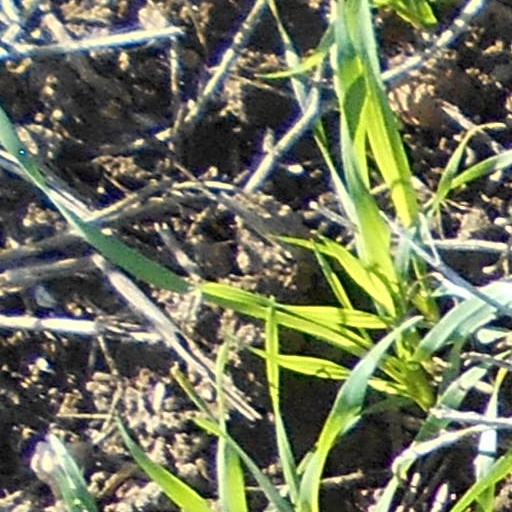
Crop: wheat